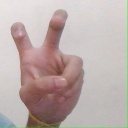
अक्षर: ई